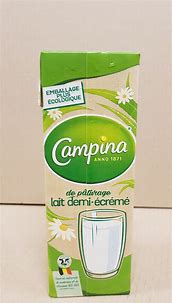
Waste category: cardboard